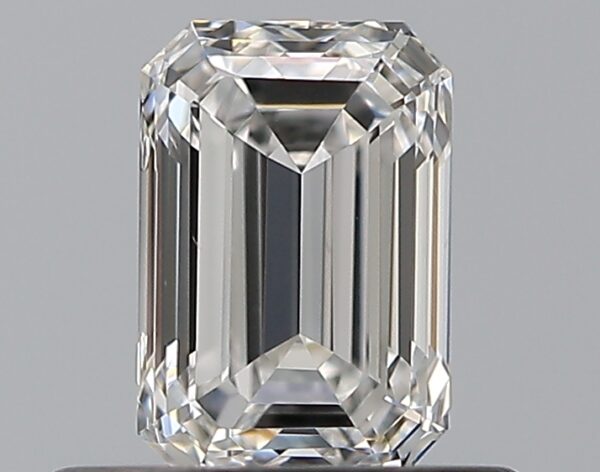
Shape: emerald
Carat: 0.5
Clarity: VS1
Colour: F
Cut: EX
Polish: EX
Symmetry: VG
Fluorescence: N
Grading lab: GIA
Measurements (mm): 5.46 x 3.65 x 2.51